Friend Park, Barney Point

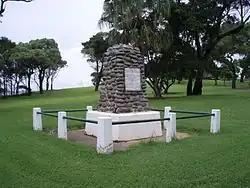
Friend Park and Graves, 2009

Friend Park is a heritage-listed park at Friend Street, Barney Point, Gladstone Region, Queensland, Australia. It was built from 1854 to 1856. It was added to the Queensland Heritage Register on 3 December 2003.